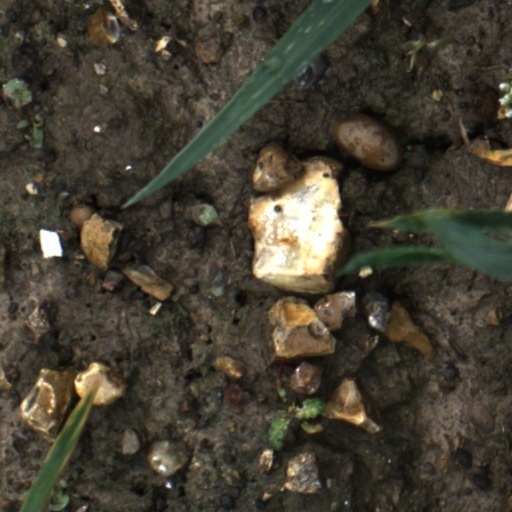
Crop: wheat